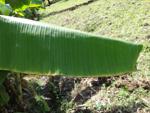
Label: xamthomonas